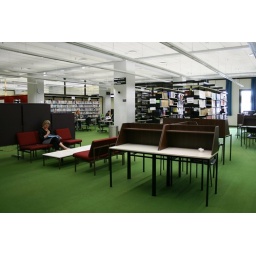
The Quick Reference collection has halved in size.. making more room for study desks and chairs